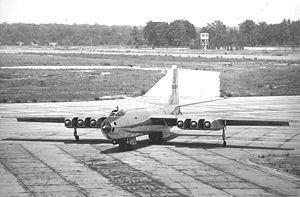
Le Martin XB-48 est un prototype de bombardier moyen à réaction américain, conçu et construit par la Glenn L. Martin Company. Le projet est développé au milieu des années 1940 en réponse à un appel d'offres émis par la direction des United States Army Air Forces. Il n'entre jamais en production ou en service actif, et seuls deux prototypes, serial 45-59585 et 45-59586 sont construits.